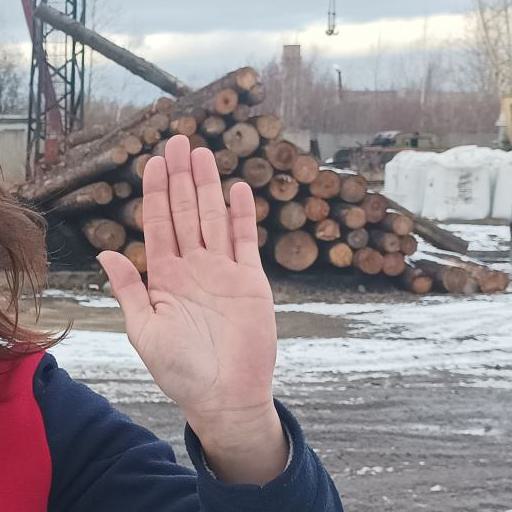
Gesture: stop